Harley Davidson (skater)

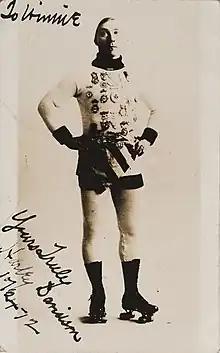
Portrait of speed skater Harley Davidson, 1912

Harley Davidson (1873–1946) was an American athlete, famous as a roller speed skater. He was also an ice speed skater, cyclist, and competed in other exhibition sports in the early 20th Century. Skaters competing across multiple sports was common then.